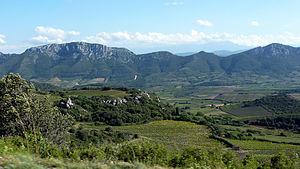
Maury AOC, (Pyrénées-Orientales, Languedoc-Roussillon, France)